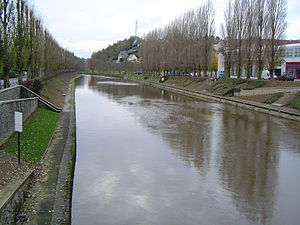
Vire-floden
Vire-floden er en flod i Normandiet i det nordvestlige Frankrig. På sin vej til Den engelske kanal gennemløber den departementerne Calvados og Manche, og passerer gennem byerne Vire, Saint-Lô og Isigny-sur-Mer.